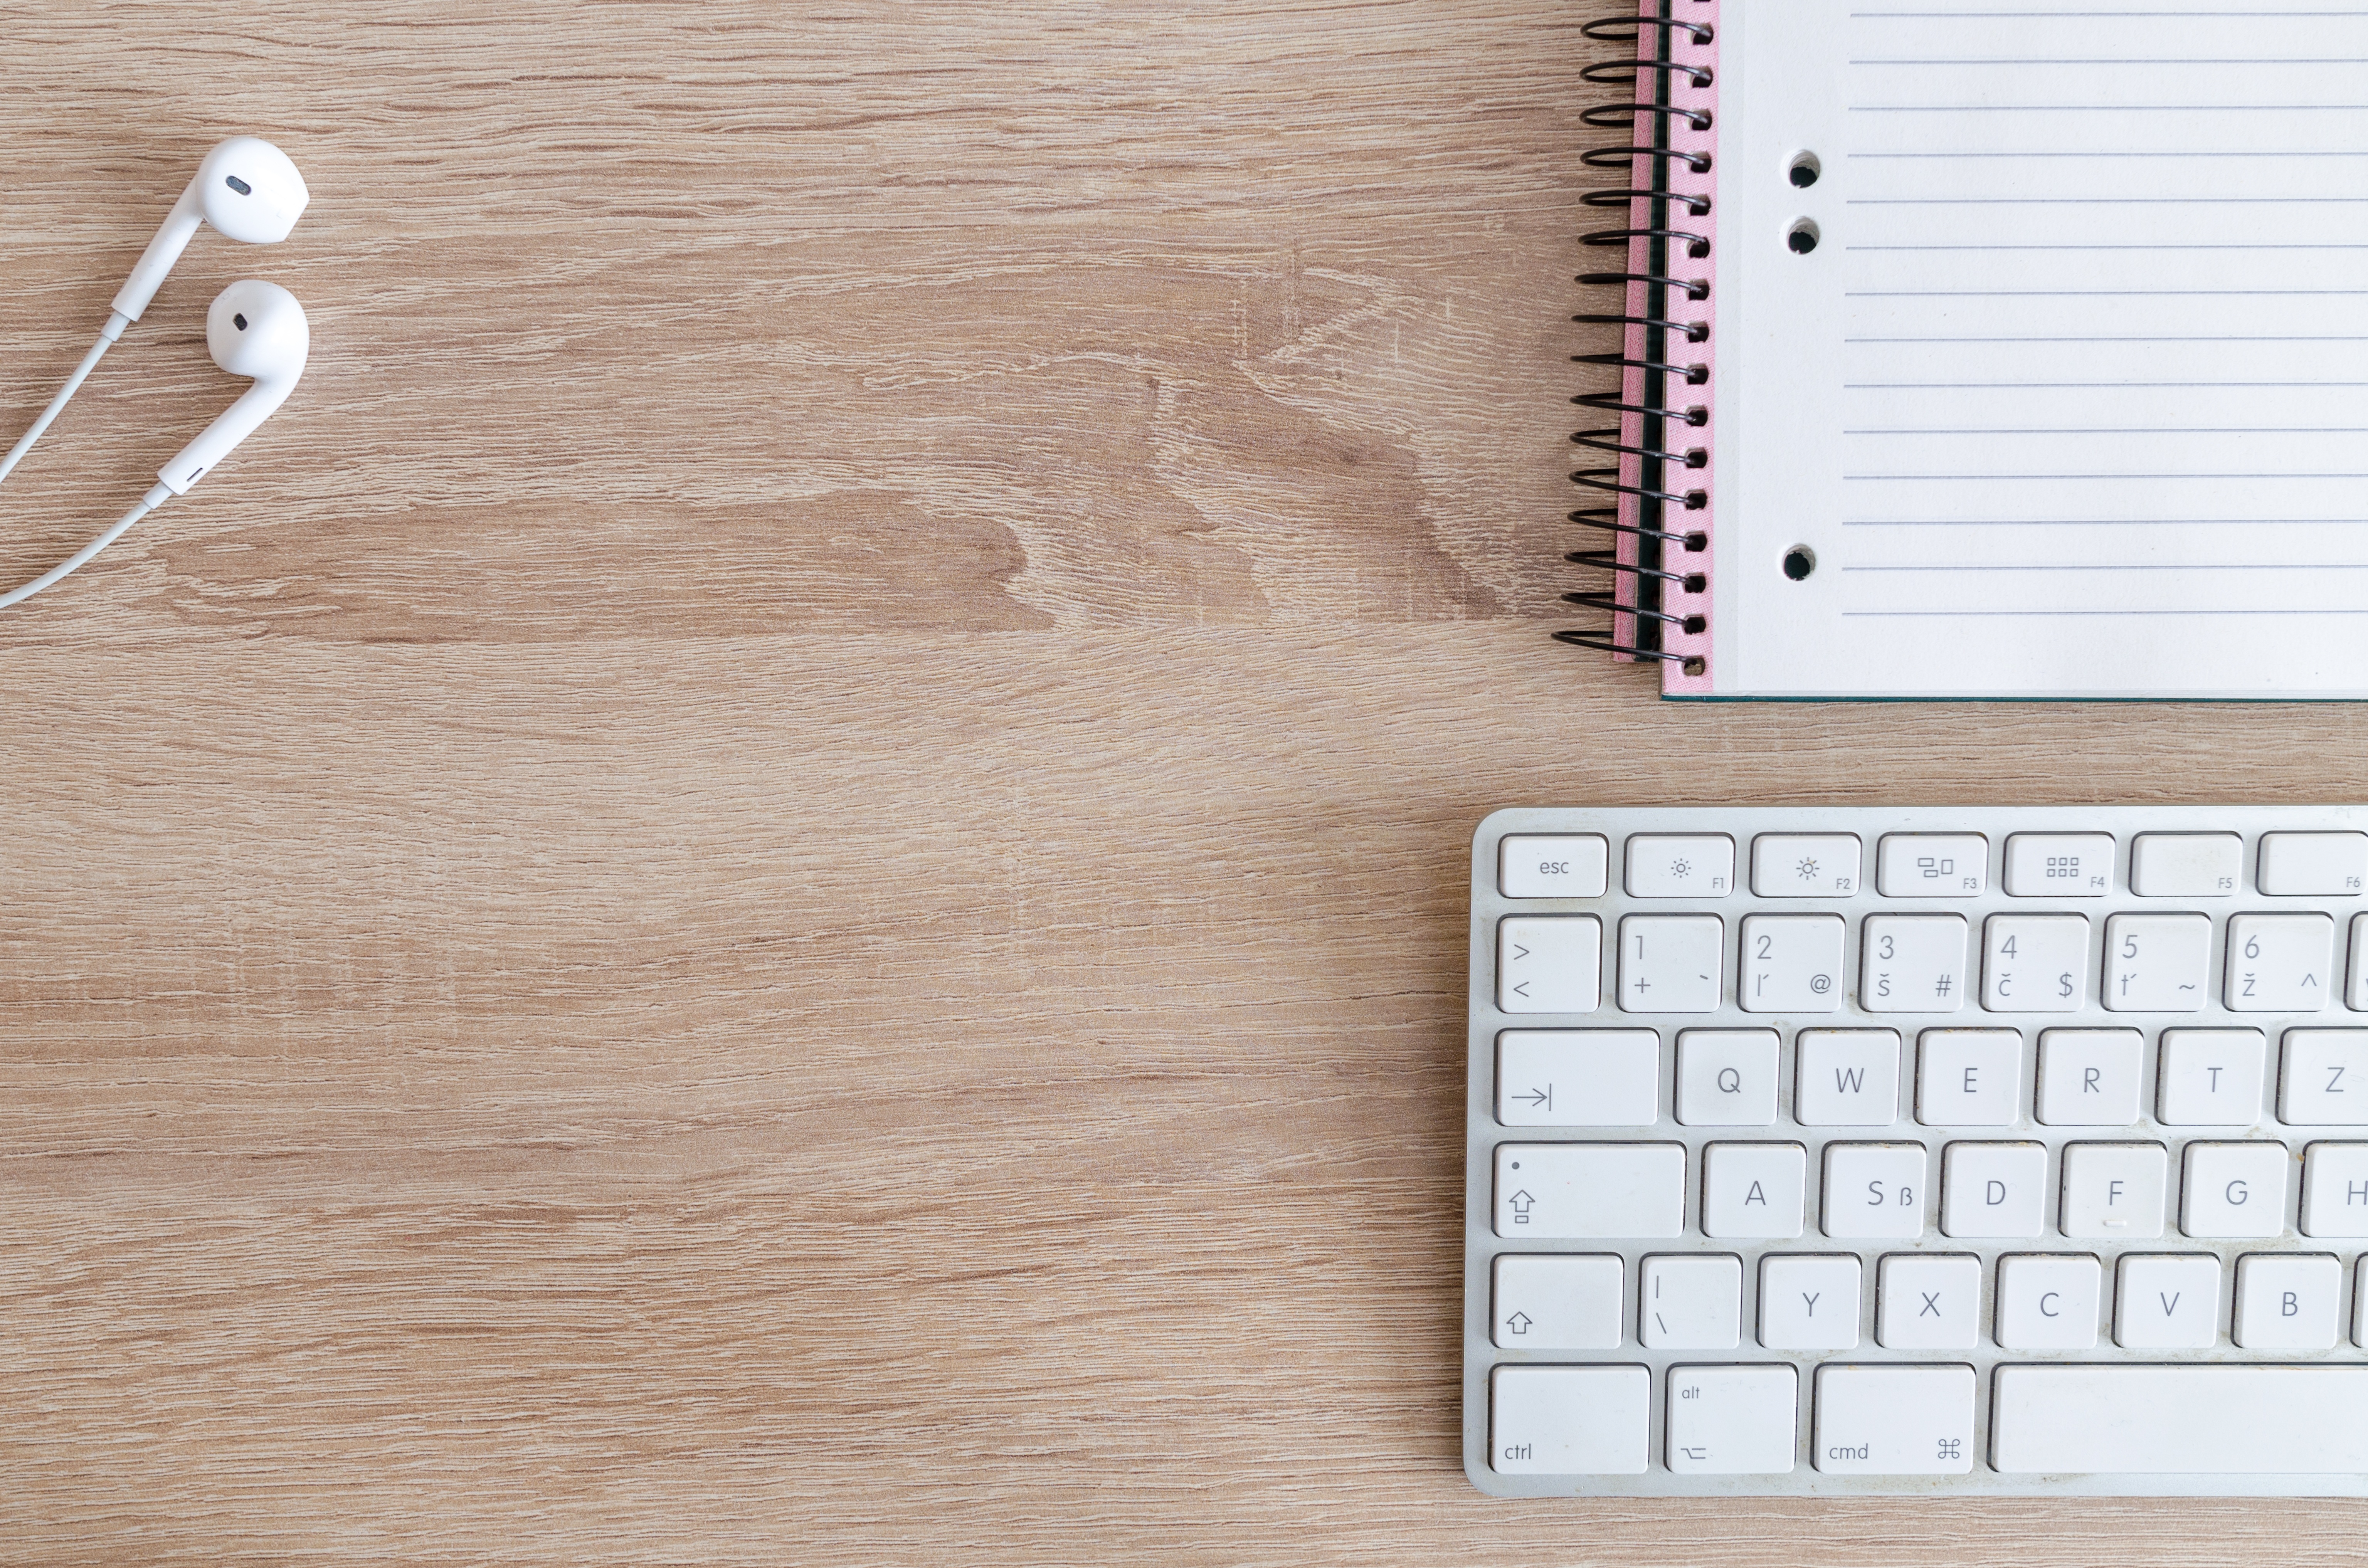
v po etn, ad, tabulkov, kl vesnice, d evo, pr ce, podnik n, st l, notebook, pozad, drevene, pap r, pr zdn, pracovi ti, pc, v hledem, pi kov ch, vesm rn ch, b l m, zpr vy, technika, pozn mka, kop rov n, v e, komunikace, desktop, laptop, kava, setk n, internet, pozn mkov blok, copy space, dokument, digit ln, informace, lkem, dod vka, mys, pap rov n, profesn, pracuj c ch, m sto, objekt, pracovn prostor, maketa, na voln noze, tvo ivost